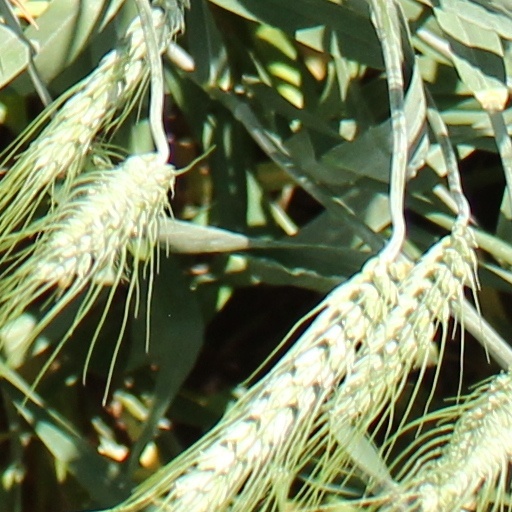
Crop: wheat